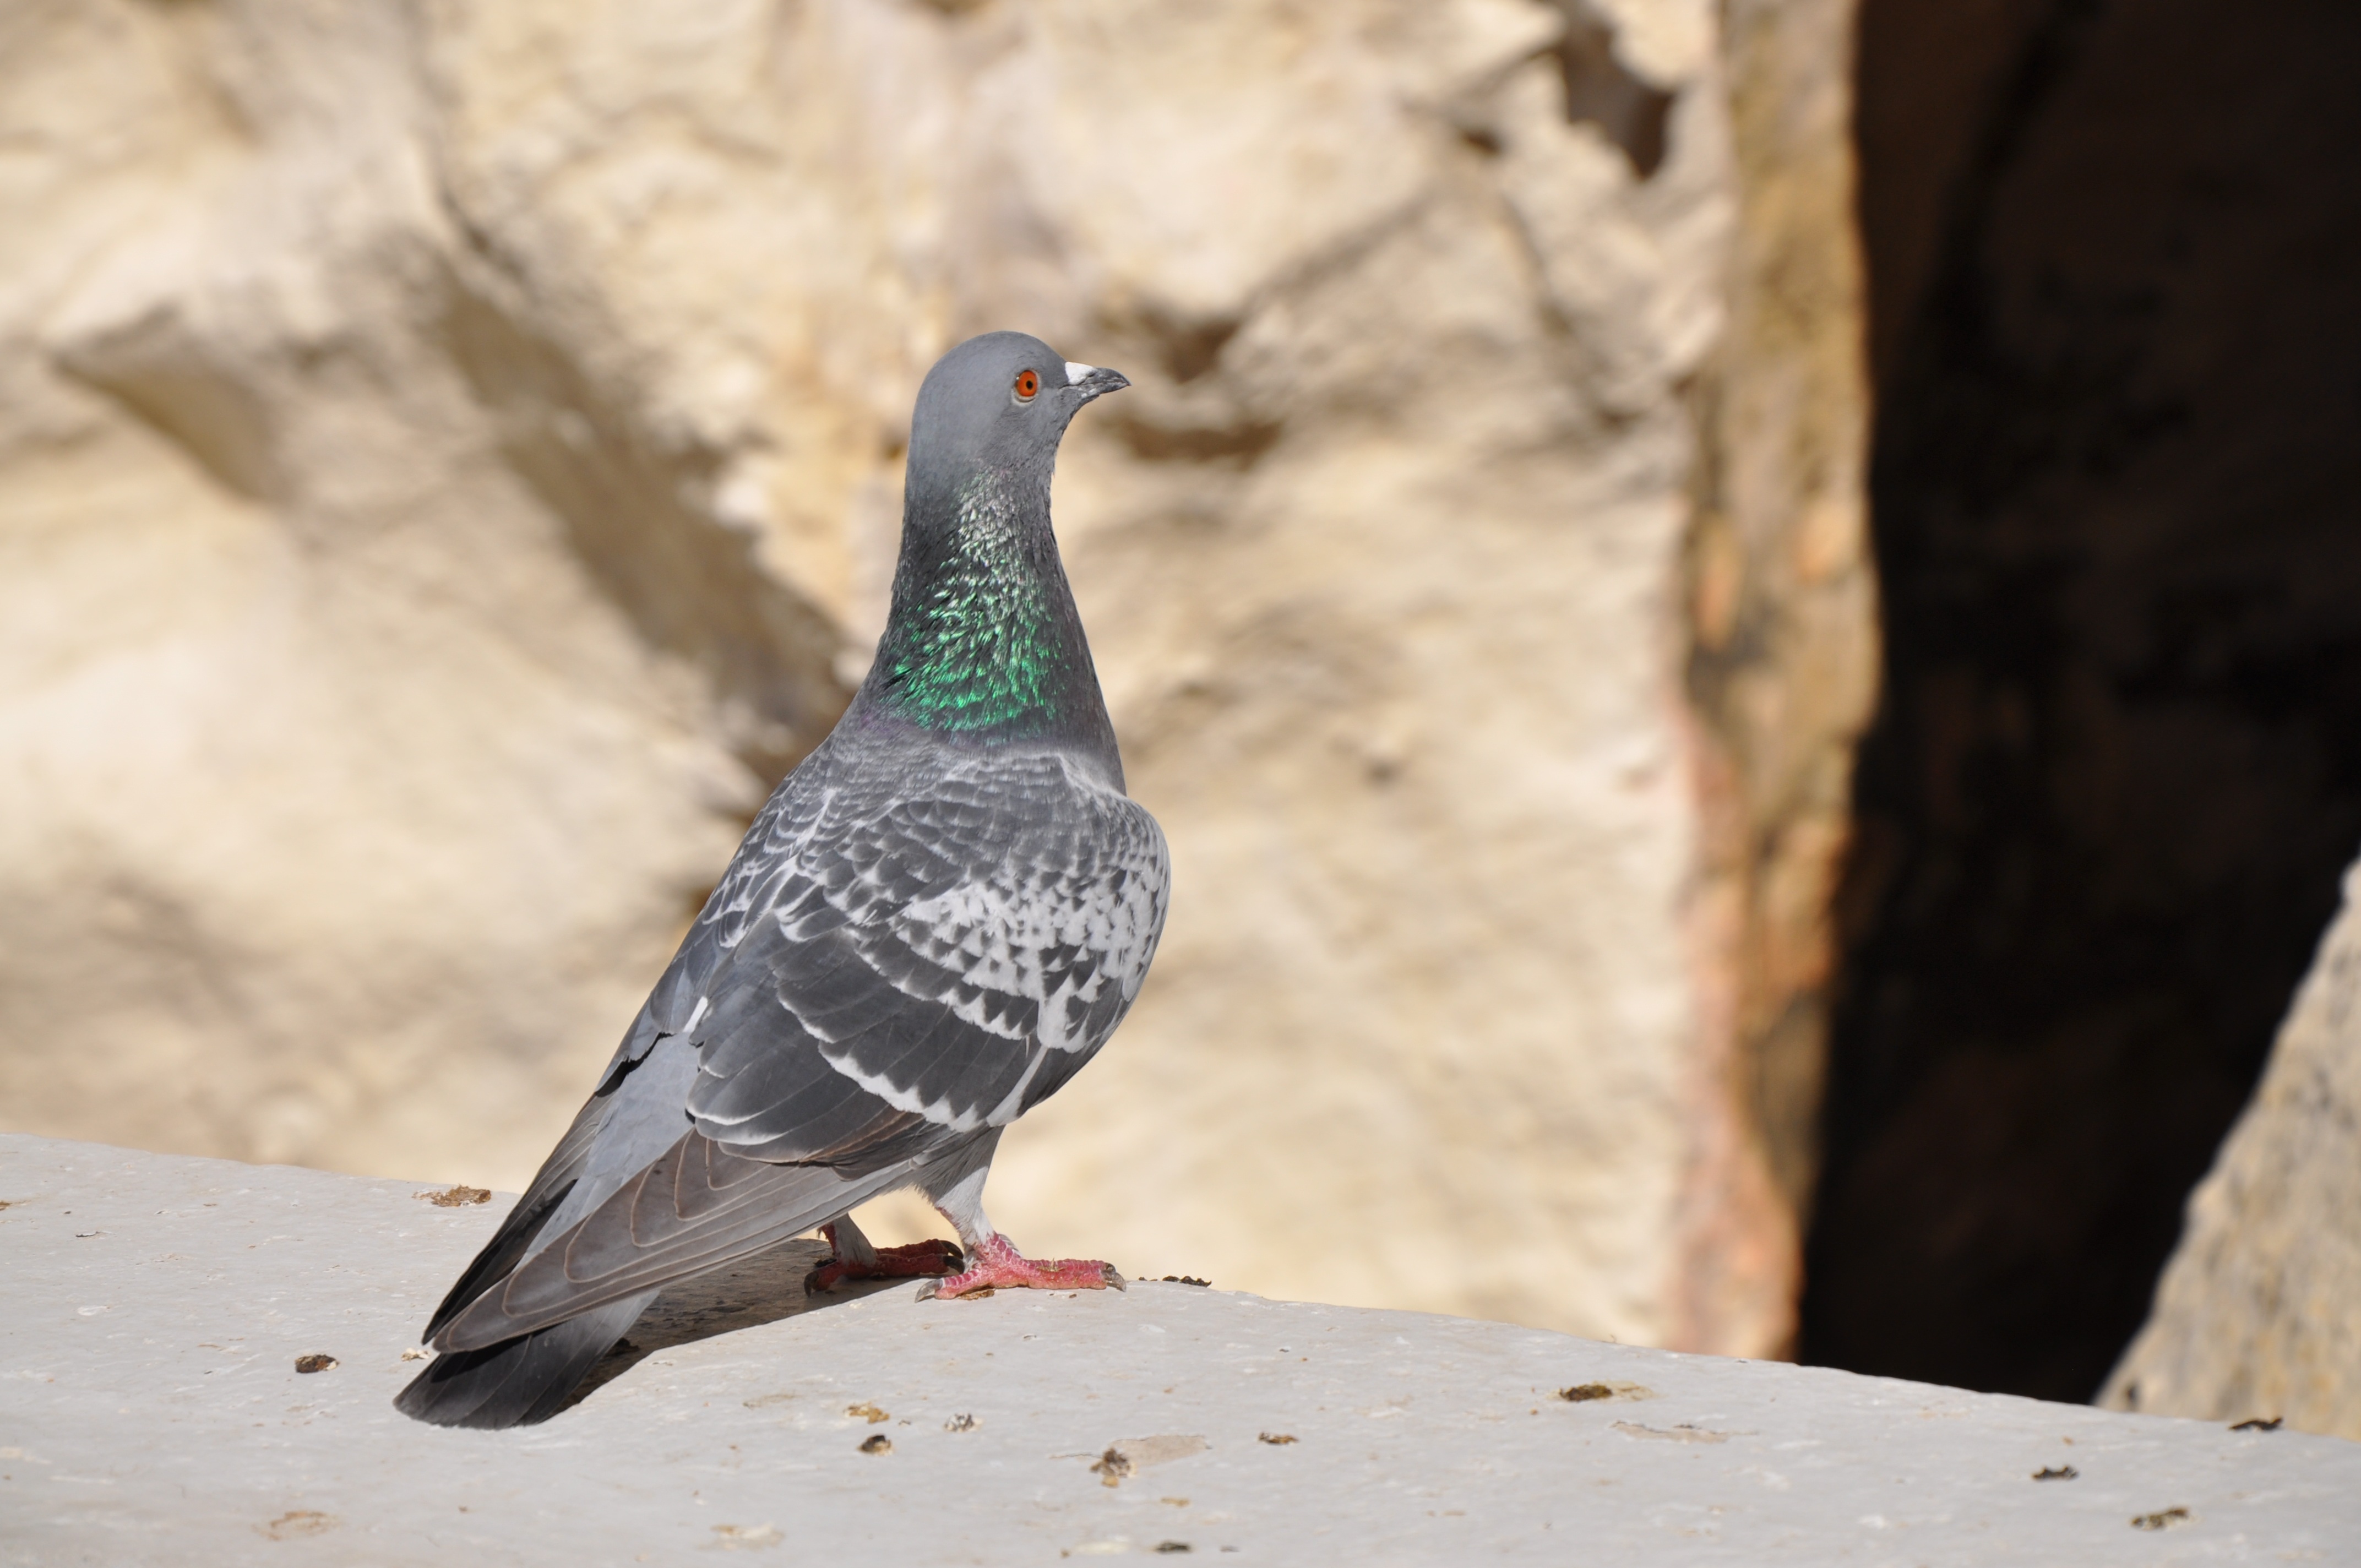
nature, bird, wing, animal, stone, wildlife, beak, color, natural, peace, feather, fauna, pigeon, stand, eye, dove, vertebrate, pigeons and doves, stock dove